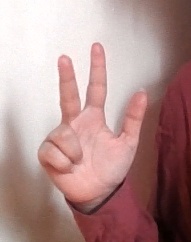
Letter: al